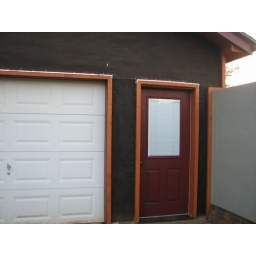
New door - painted, flashing installed, &amp;amp; trimmed out. Area around concrete wall &amp;amp; up to rear soffit also trimmed.